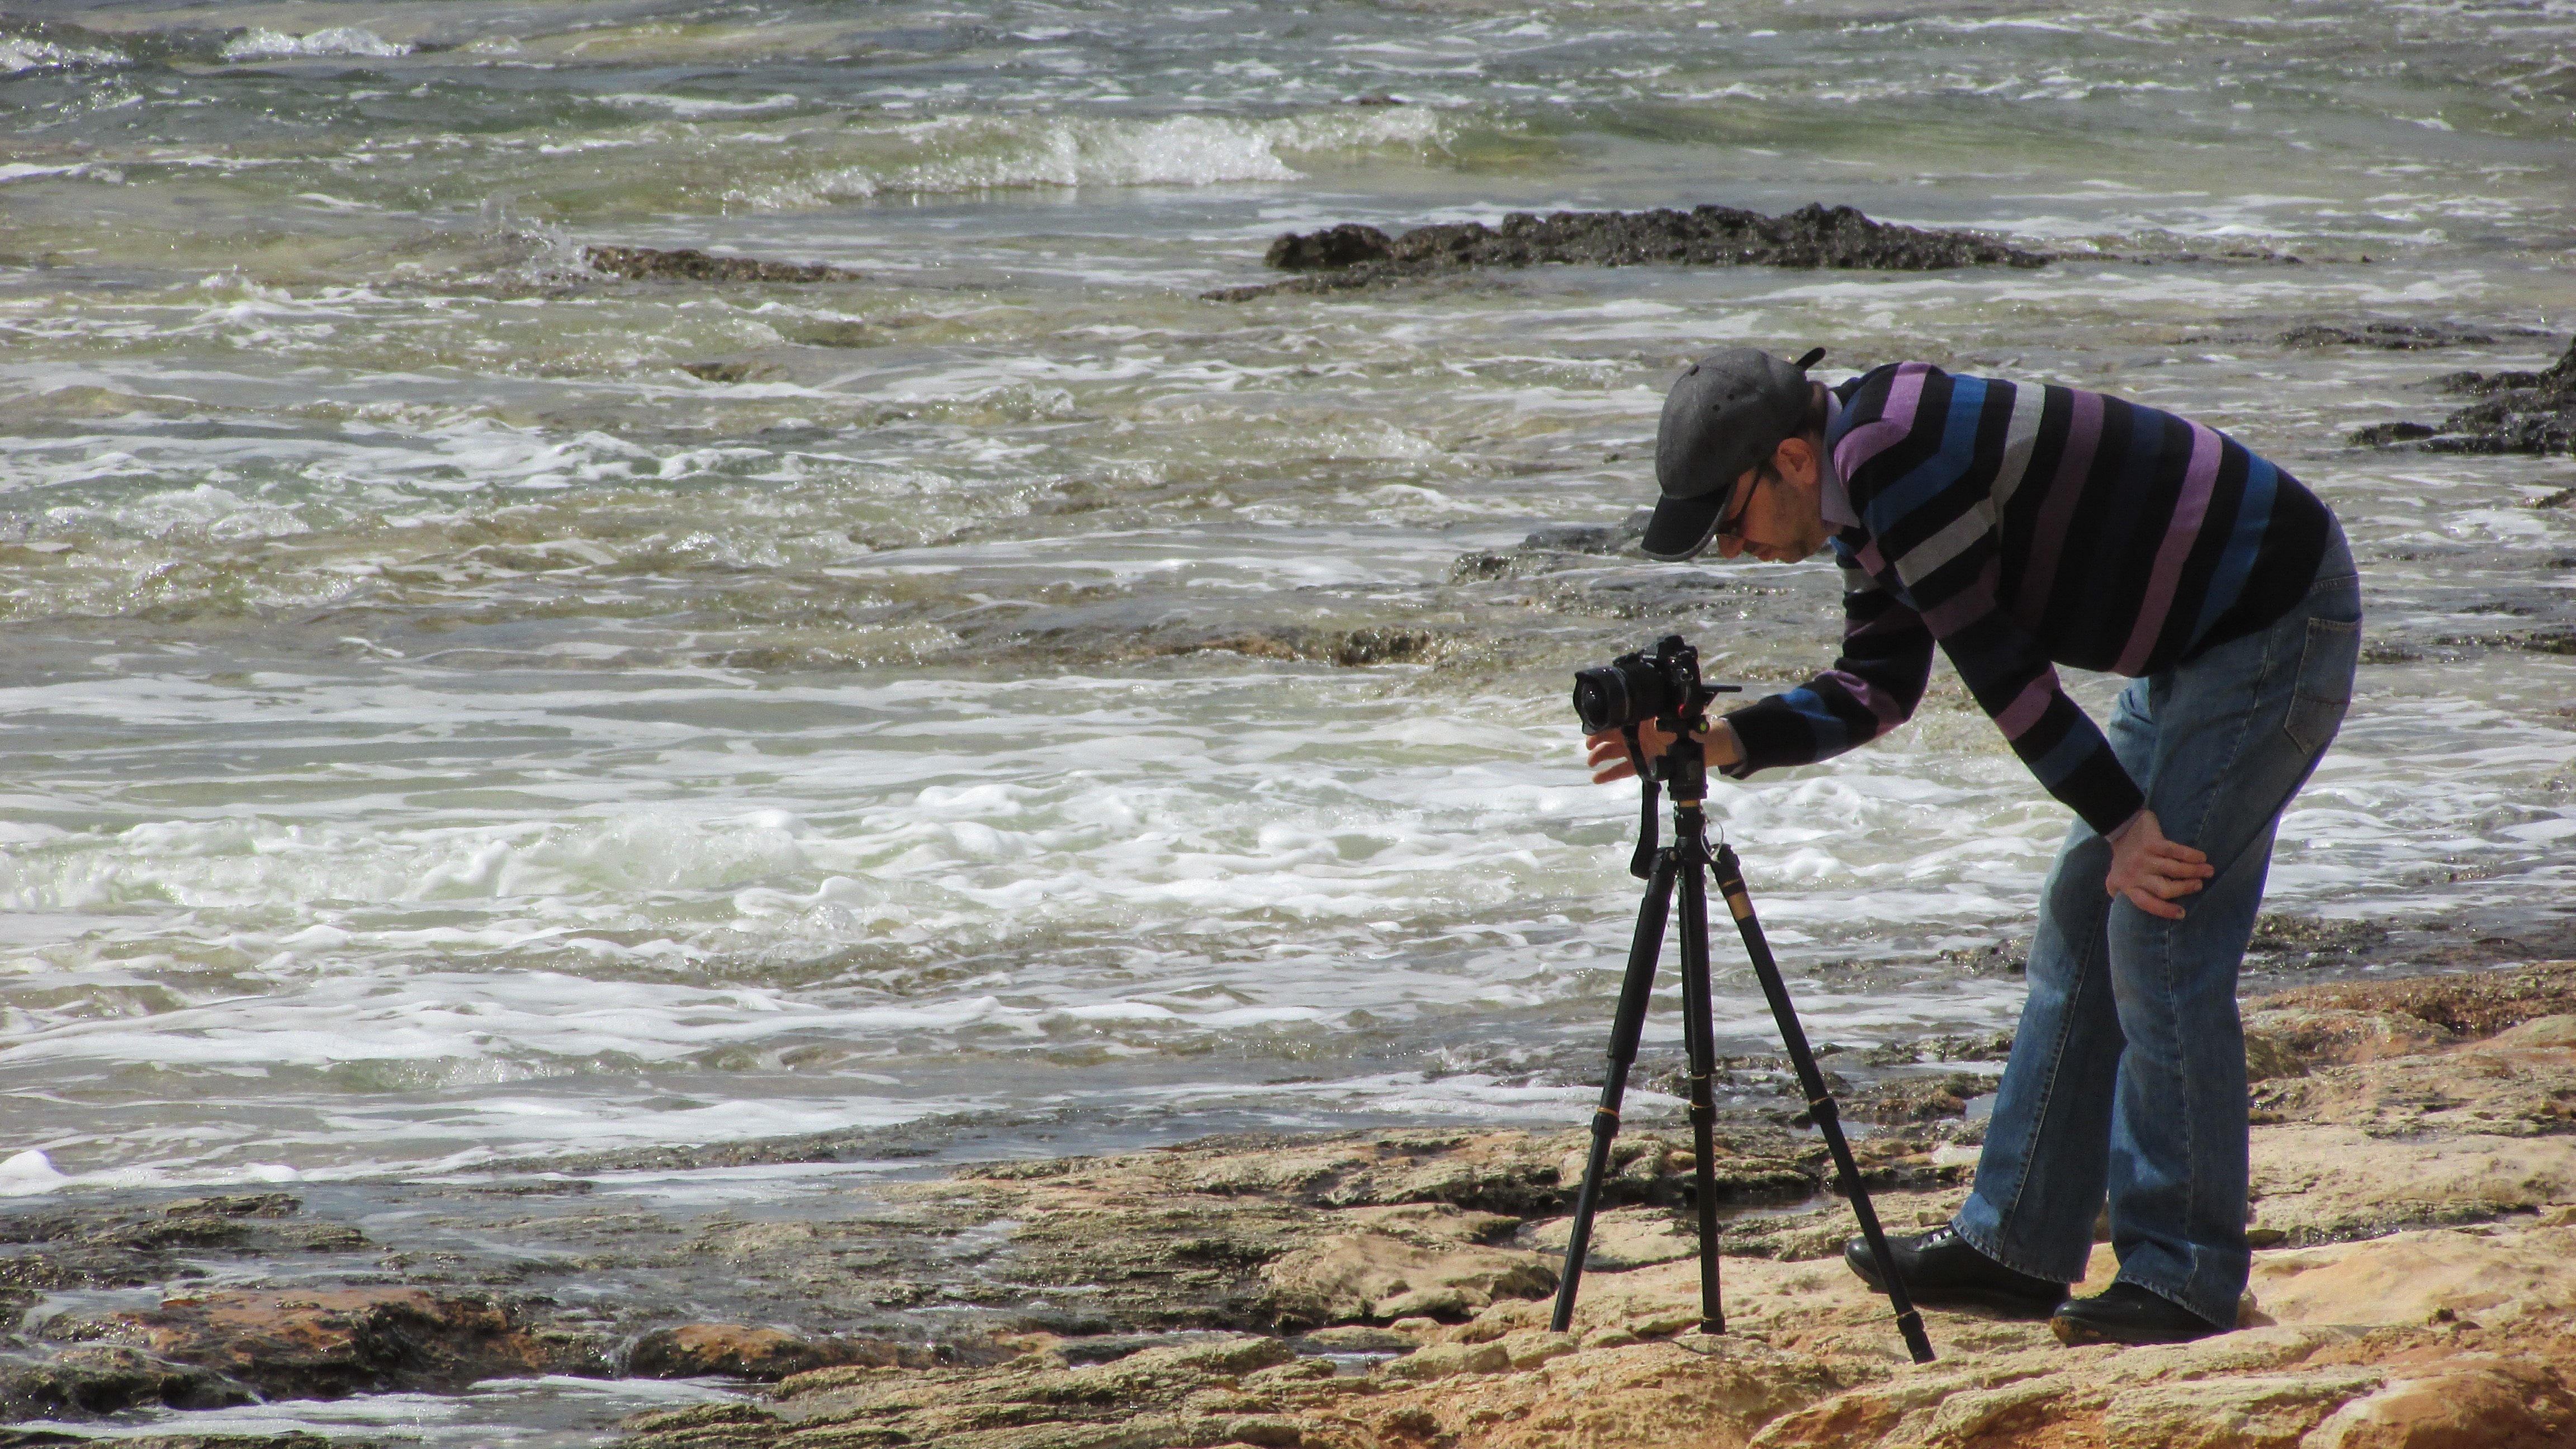
working, sea, coast, outdoor, photography, photographer, shore, geology, hobby